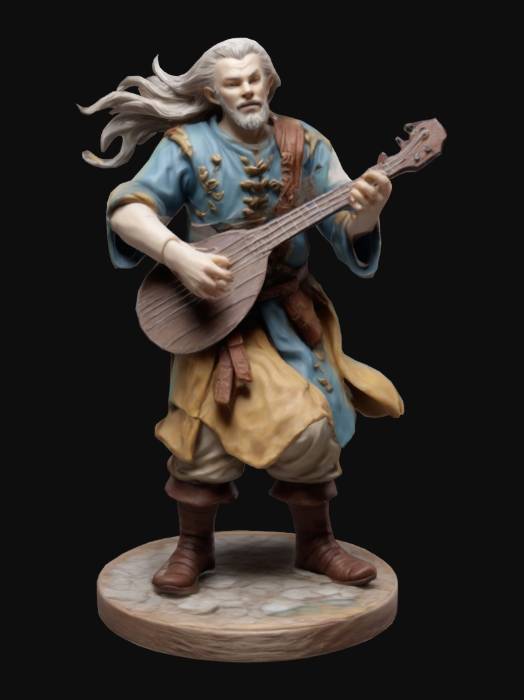
미적 점수 (1~10점): 8